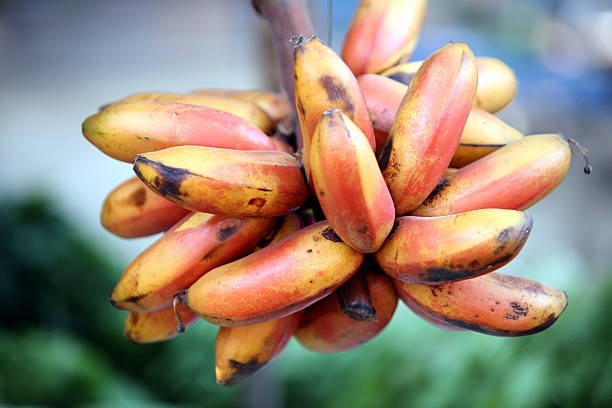
Label: banana